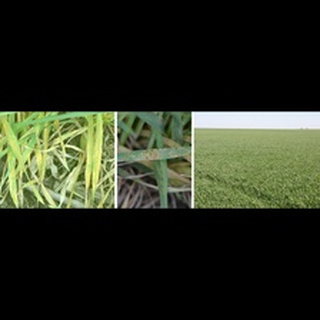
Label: wheat_aphid